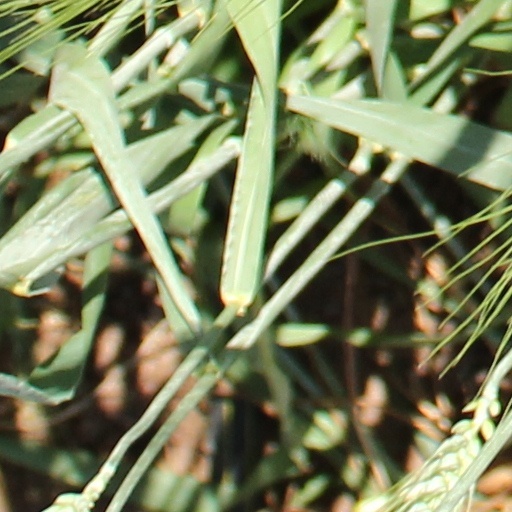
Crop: wheat